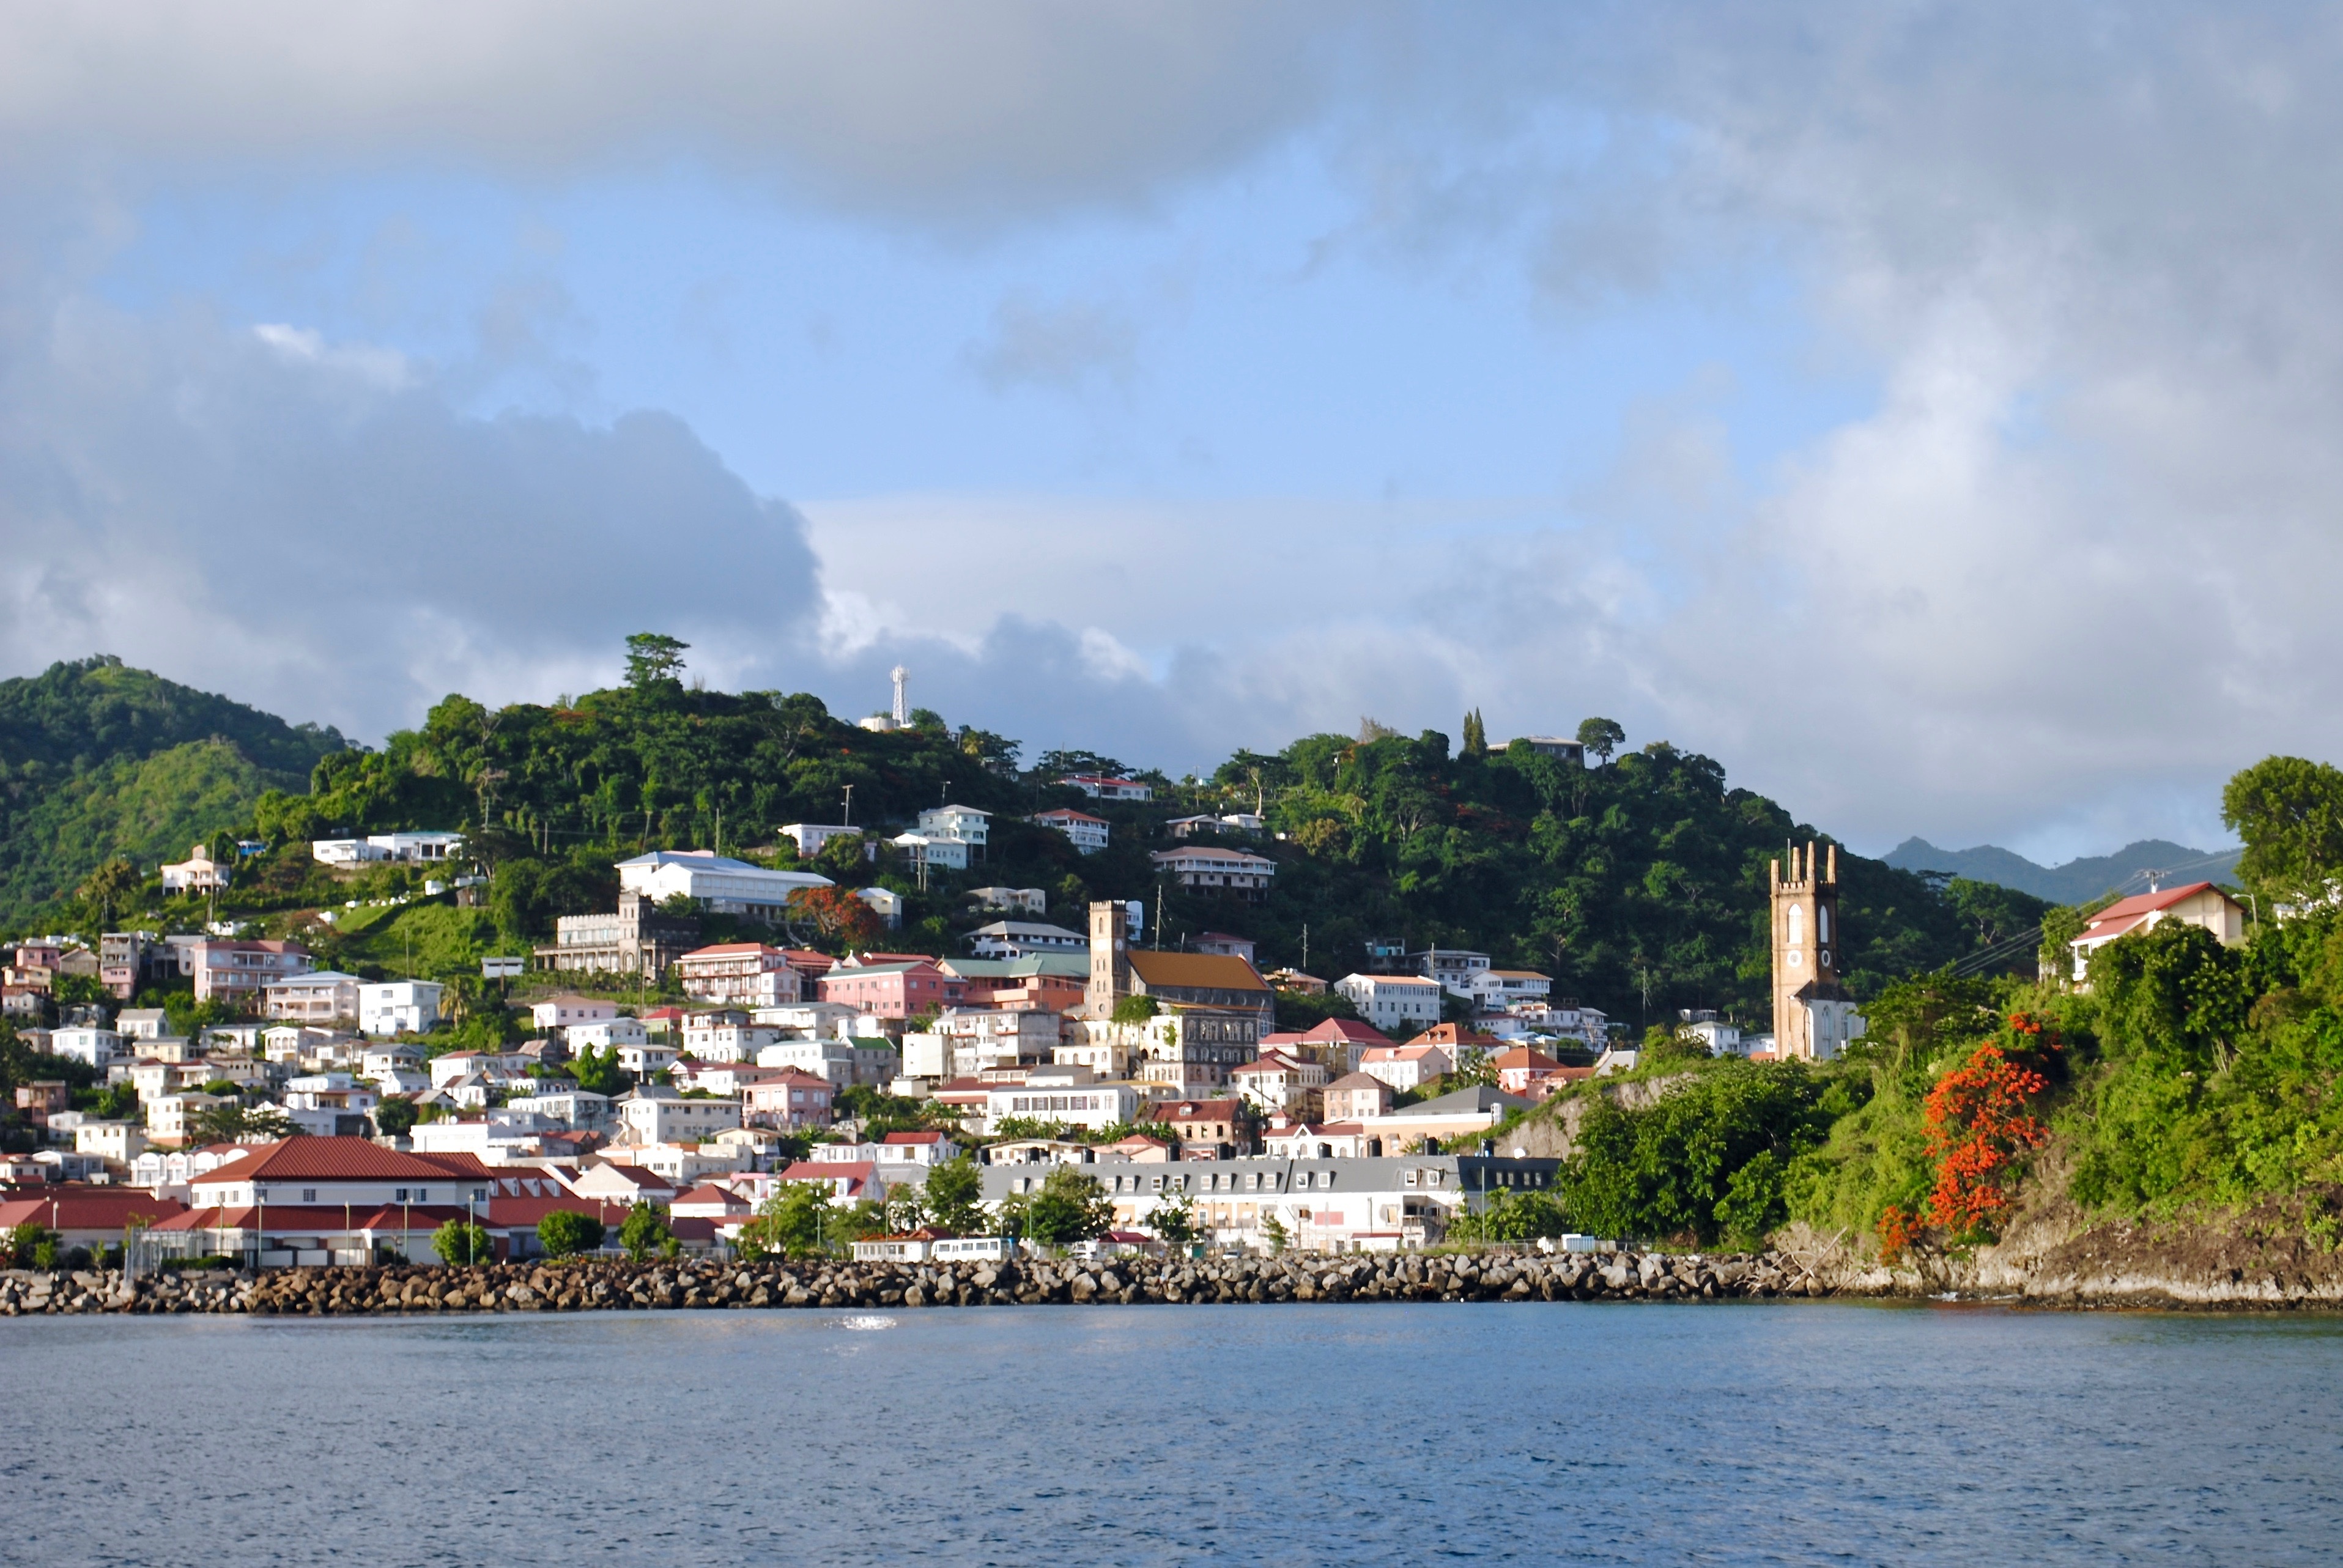
landscape, sea, coast, water, nature, ocean, mountain, cloud, sky, shore, lake, town, river, cityscape, summer, vacation, coastline, shoreline, village, seaside, scenic, tropical, seascape, scenery, holiday, bay, island, fjord, church, tourism, waterway, body of water, caribbean, getaway, landform, west indies, grenada, grenadines, geographical feature, human settlement